Auschwitz Erkennungsdienst

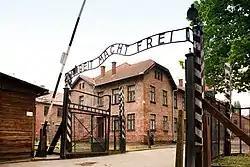
Auschwitz I in 2010

As the Red Army approached Auschwitz from the east in January 1945, the SS ordered that the camp be dismantled and abandoned. Efforts were made to destroy evidence and thousands of inmates were sent on a westwards death march. The "Erkennungsdienst" was ordered to destroy their photographs, supervised by Walter.